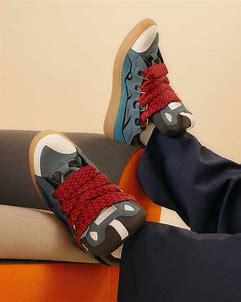
Brand: Lanvin
Model: Curb